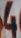
Number: 4